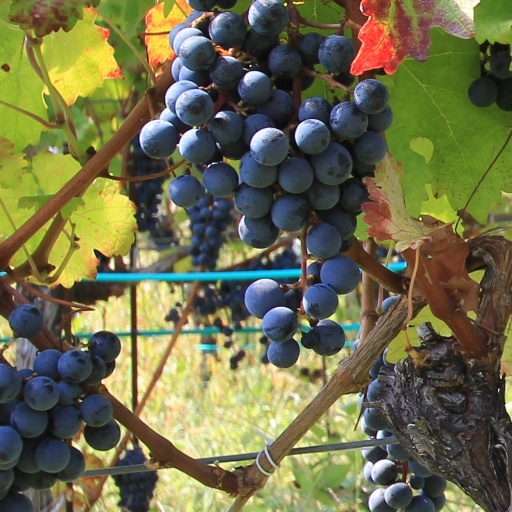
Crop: grape